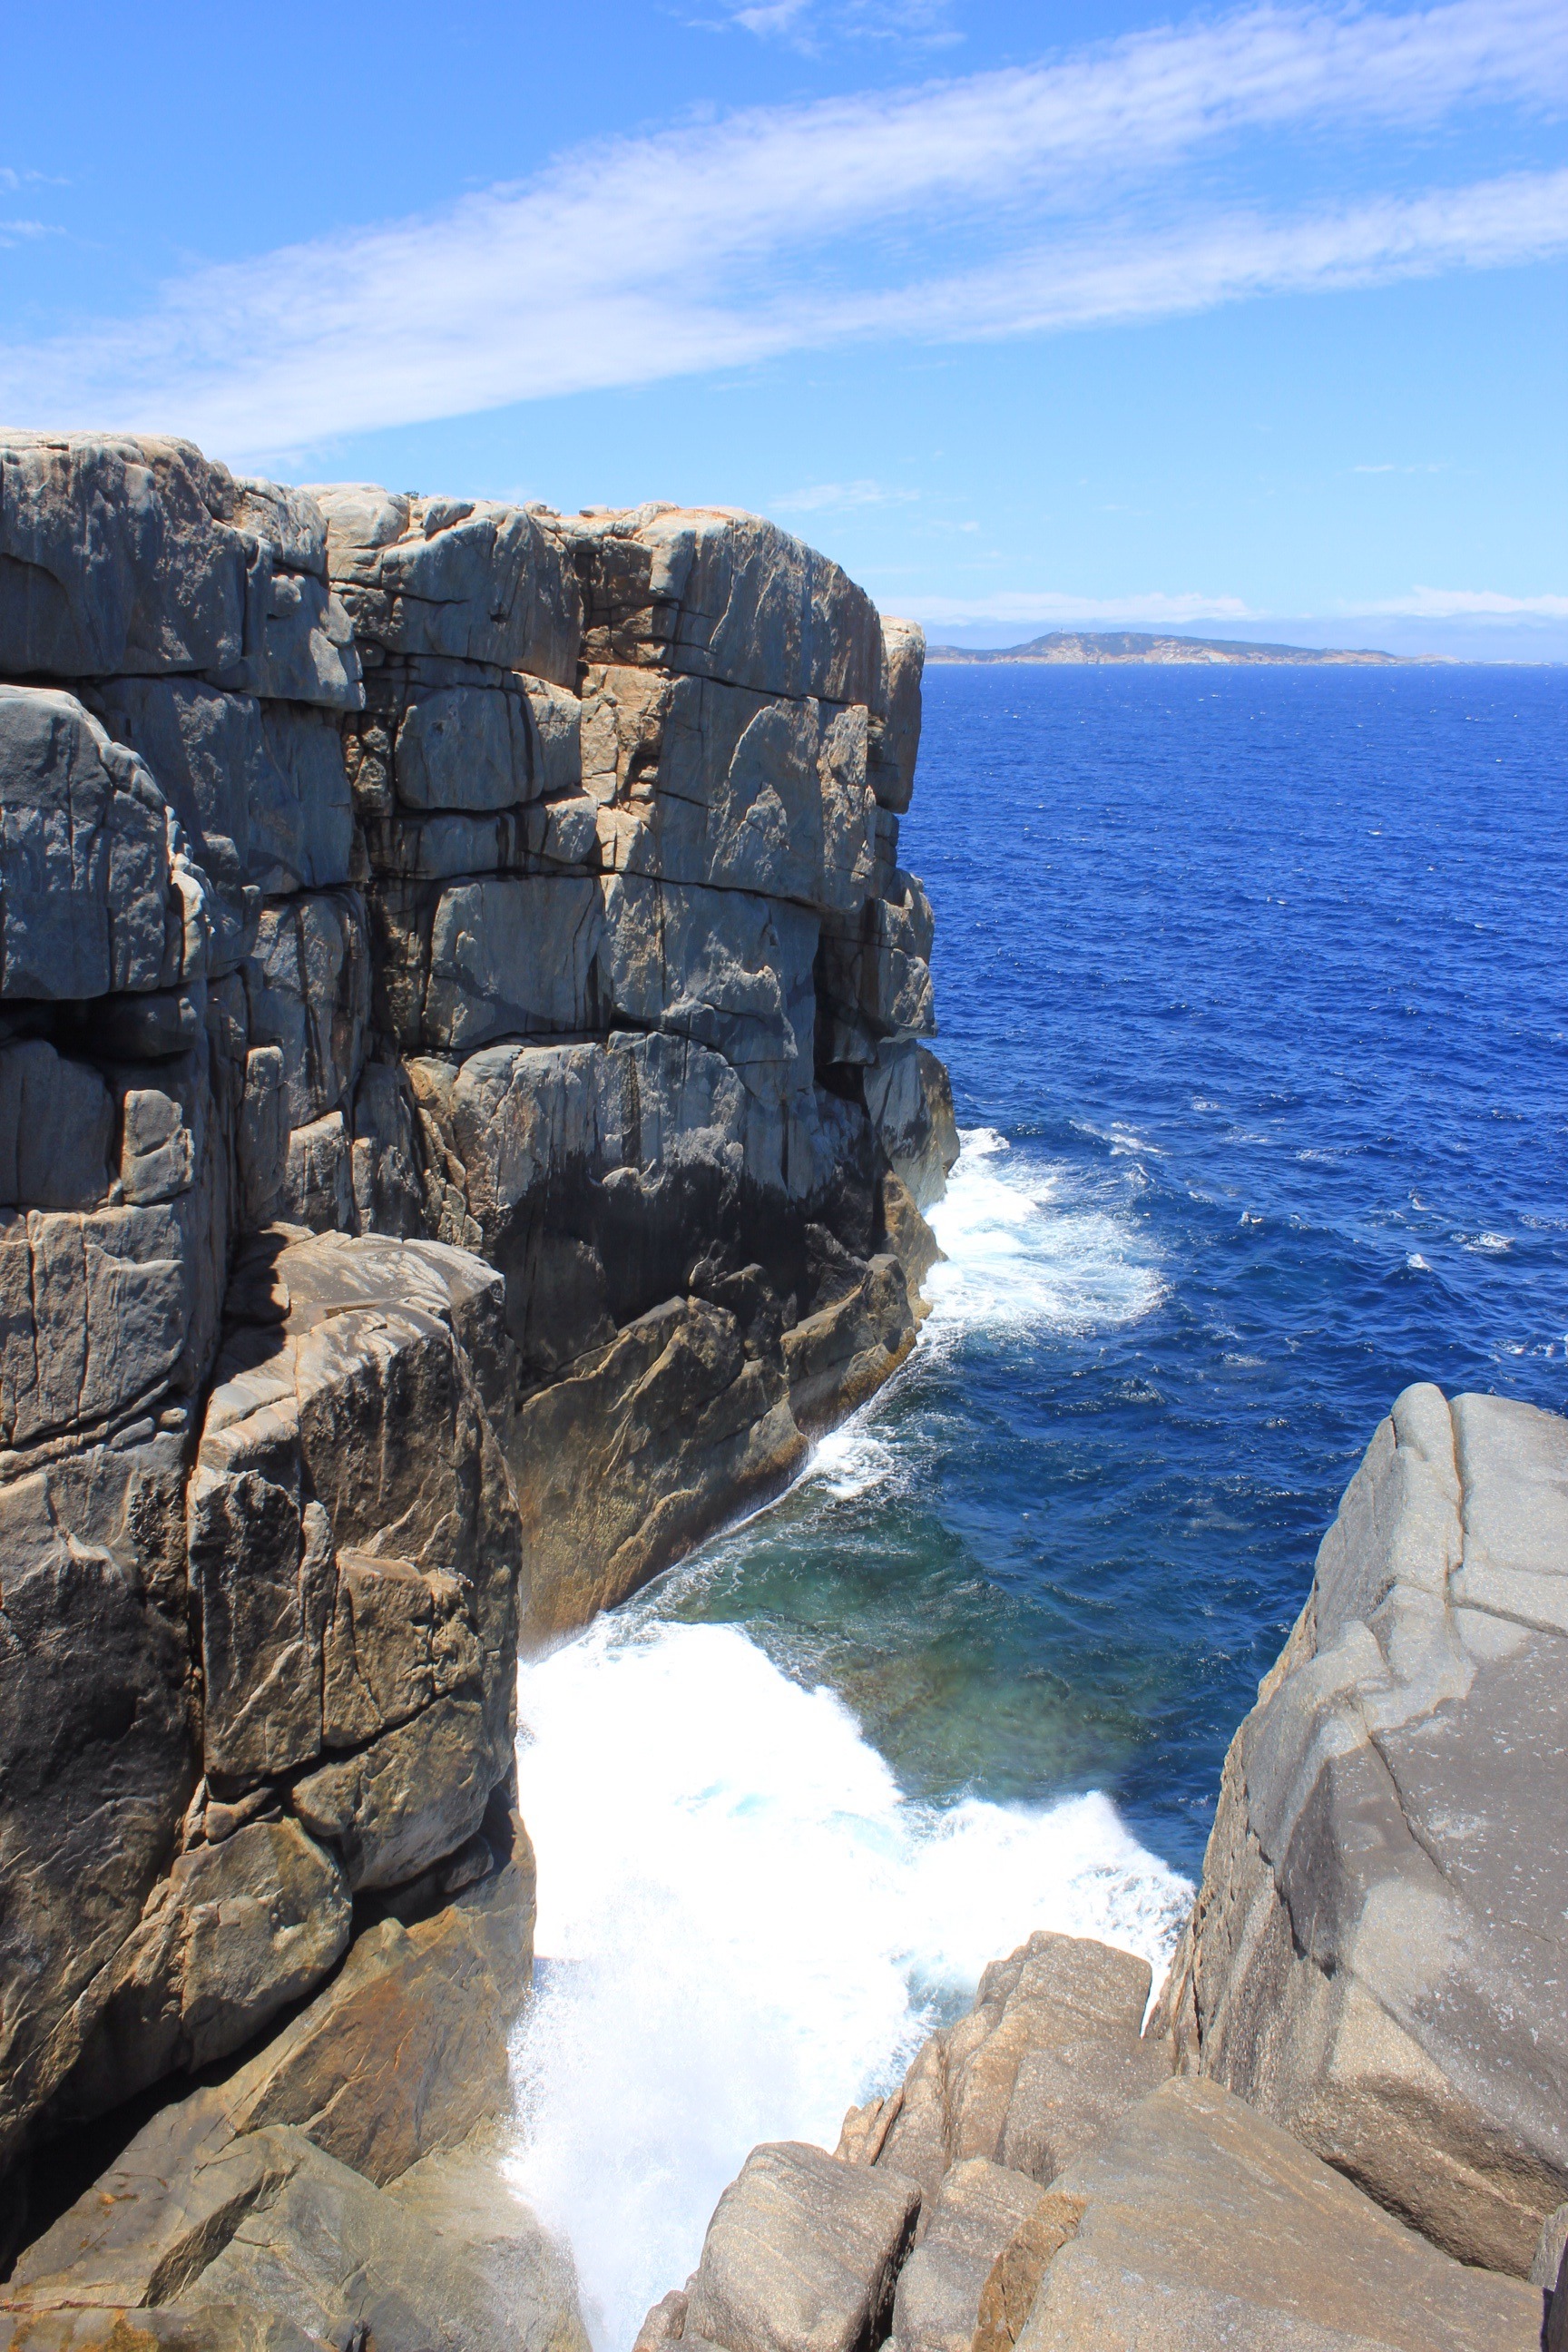
sea, coast, rock, ocean, mountain, shore, coastal, vacation, formation, cliff, bay, stack, terrain, material, australia, rocks, geology, cape, albany, landform, south coast, natural arch, the gap